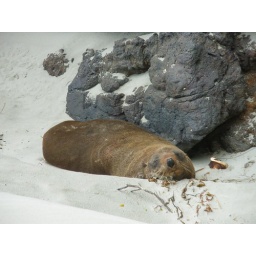
Sea lion in the sand